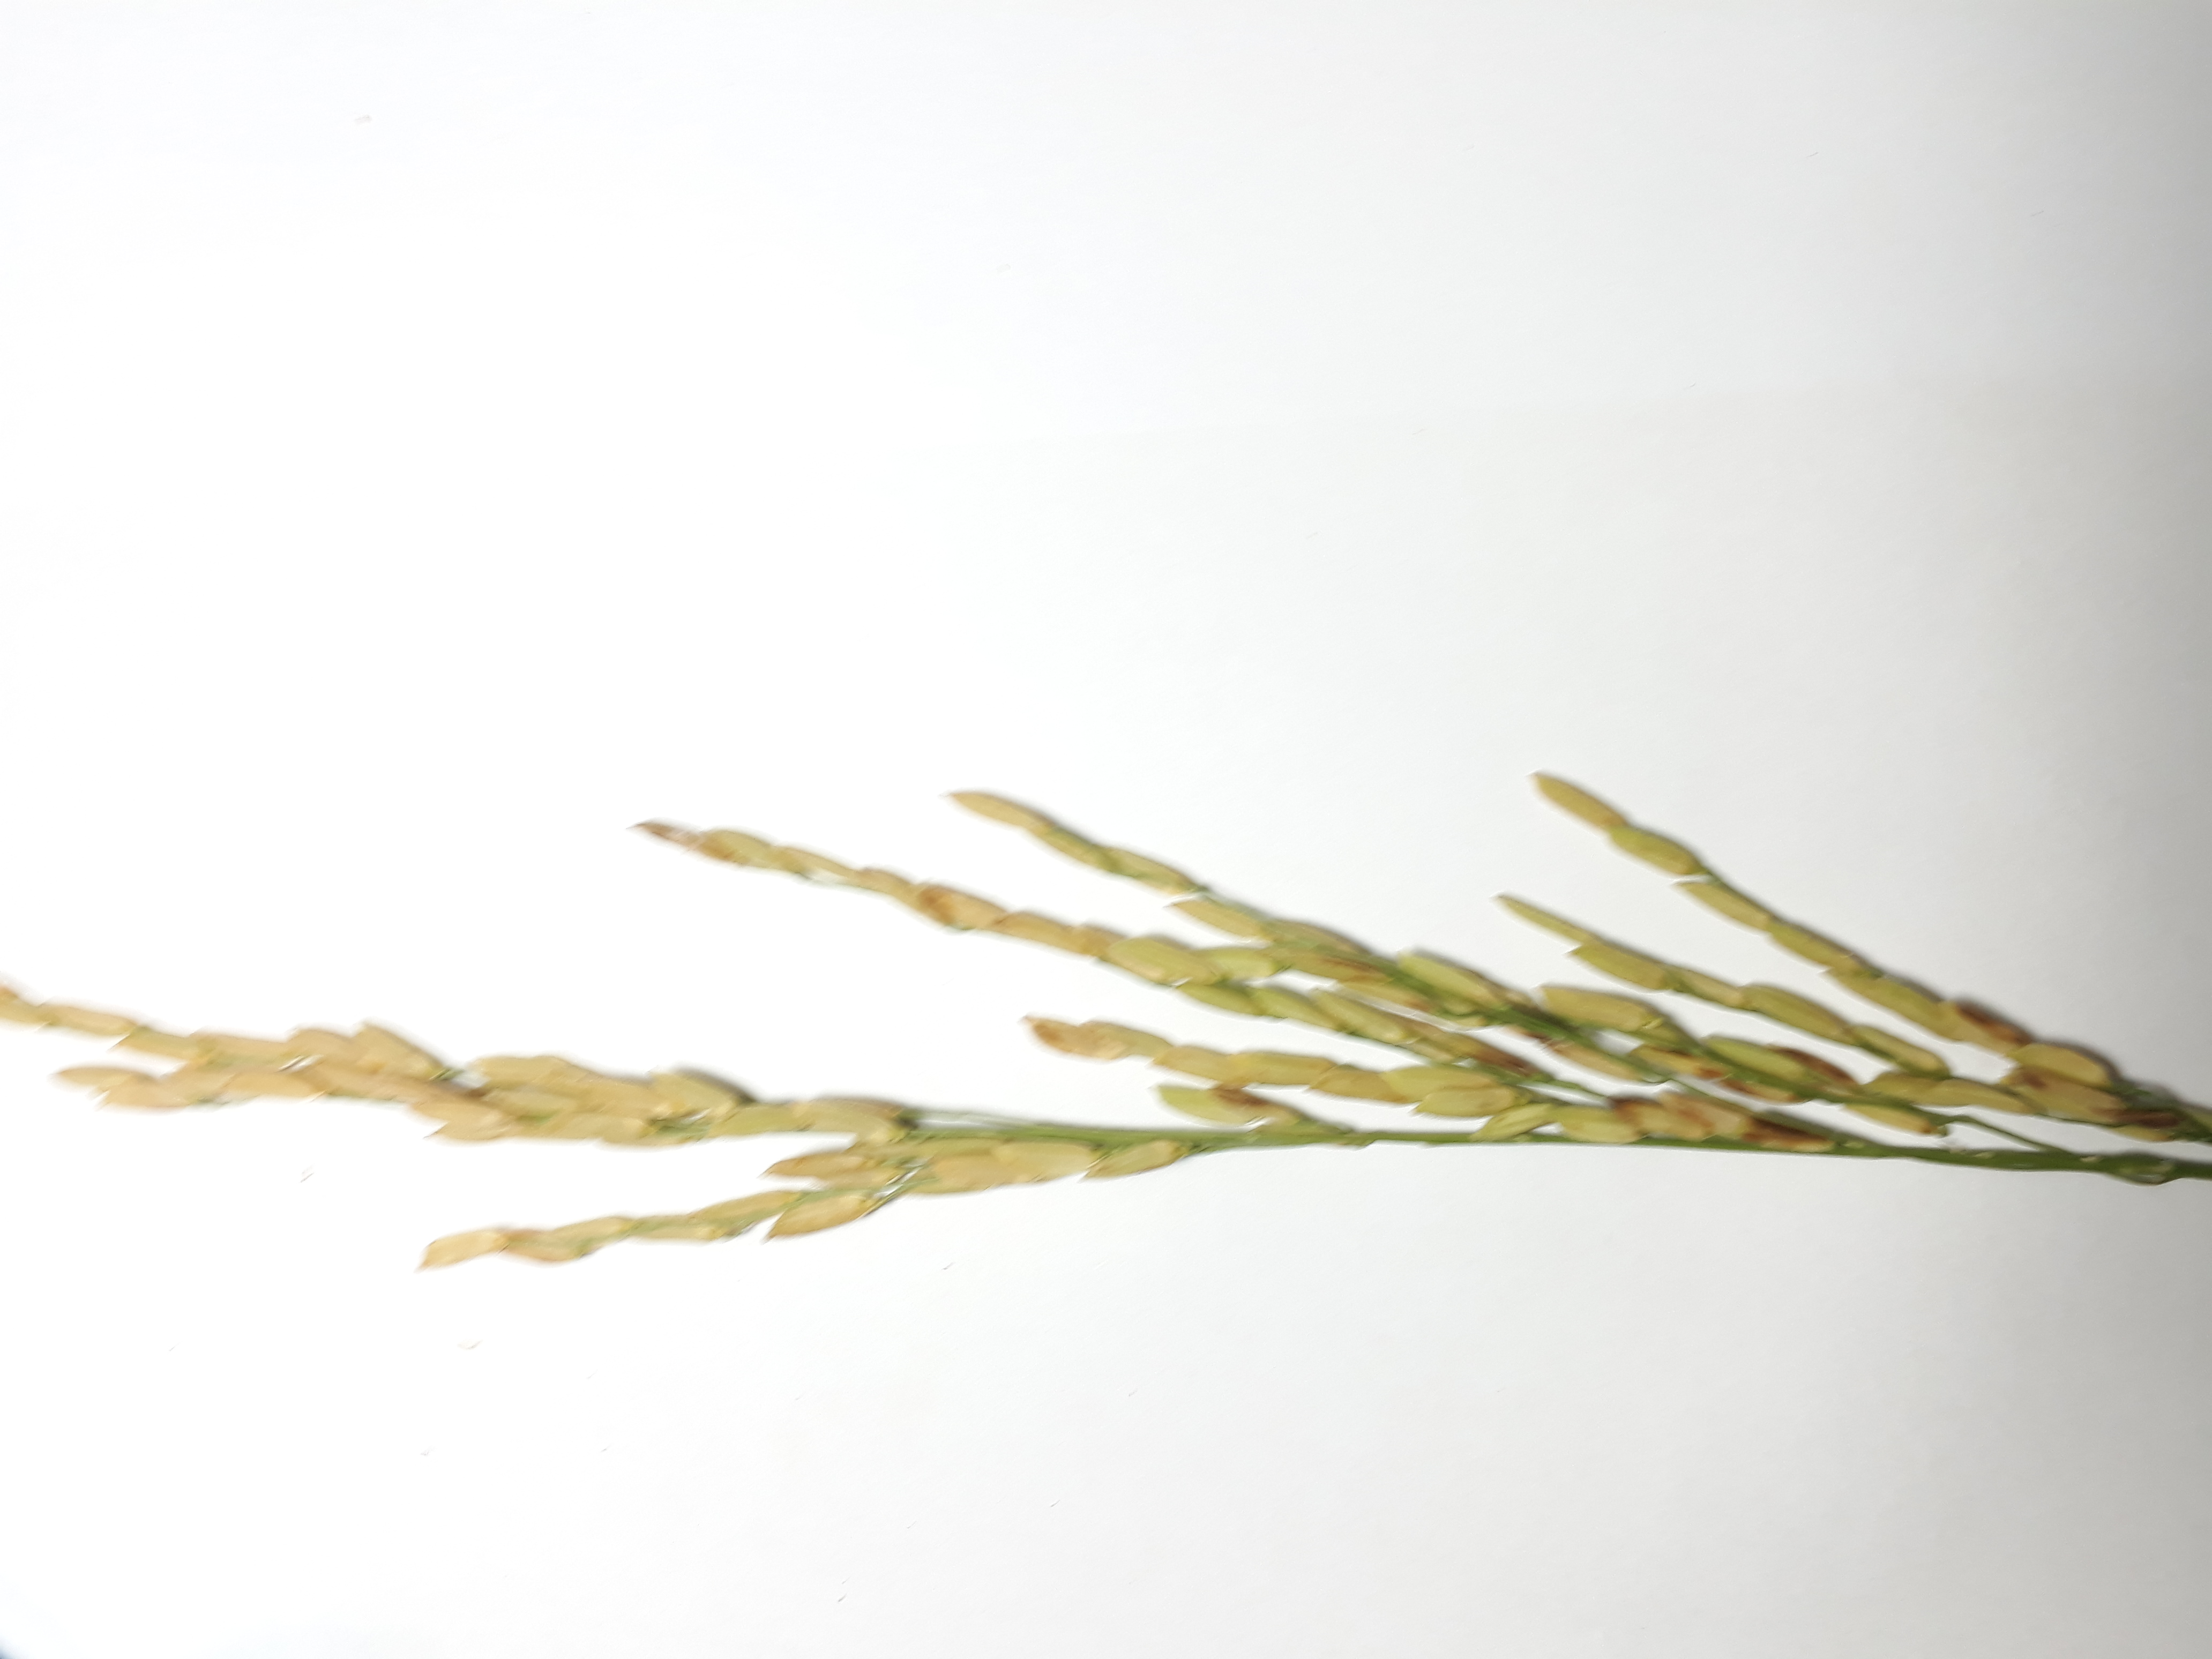
Label: Damaged